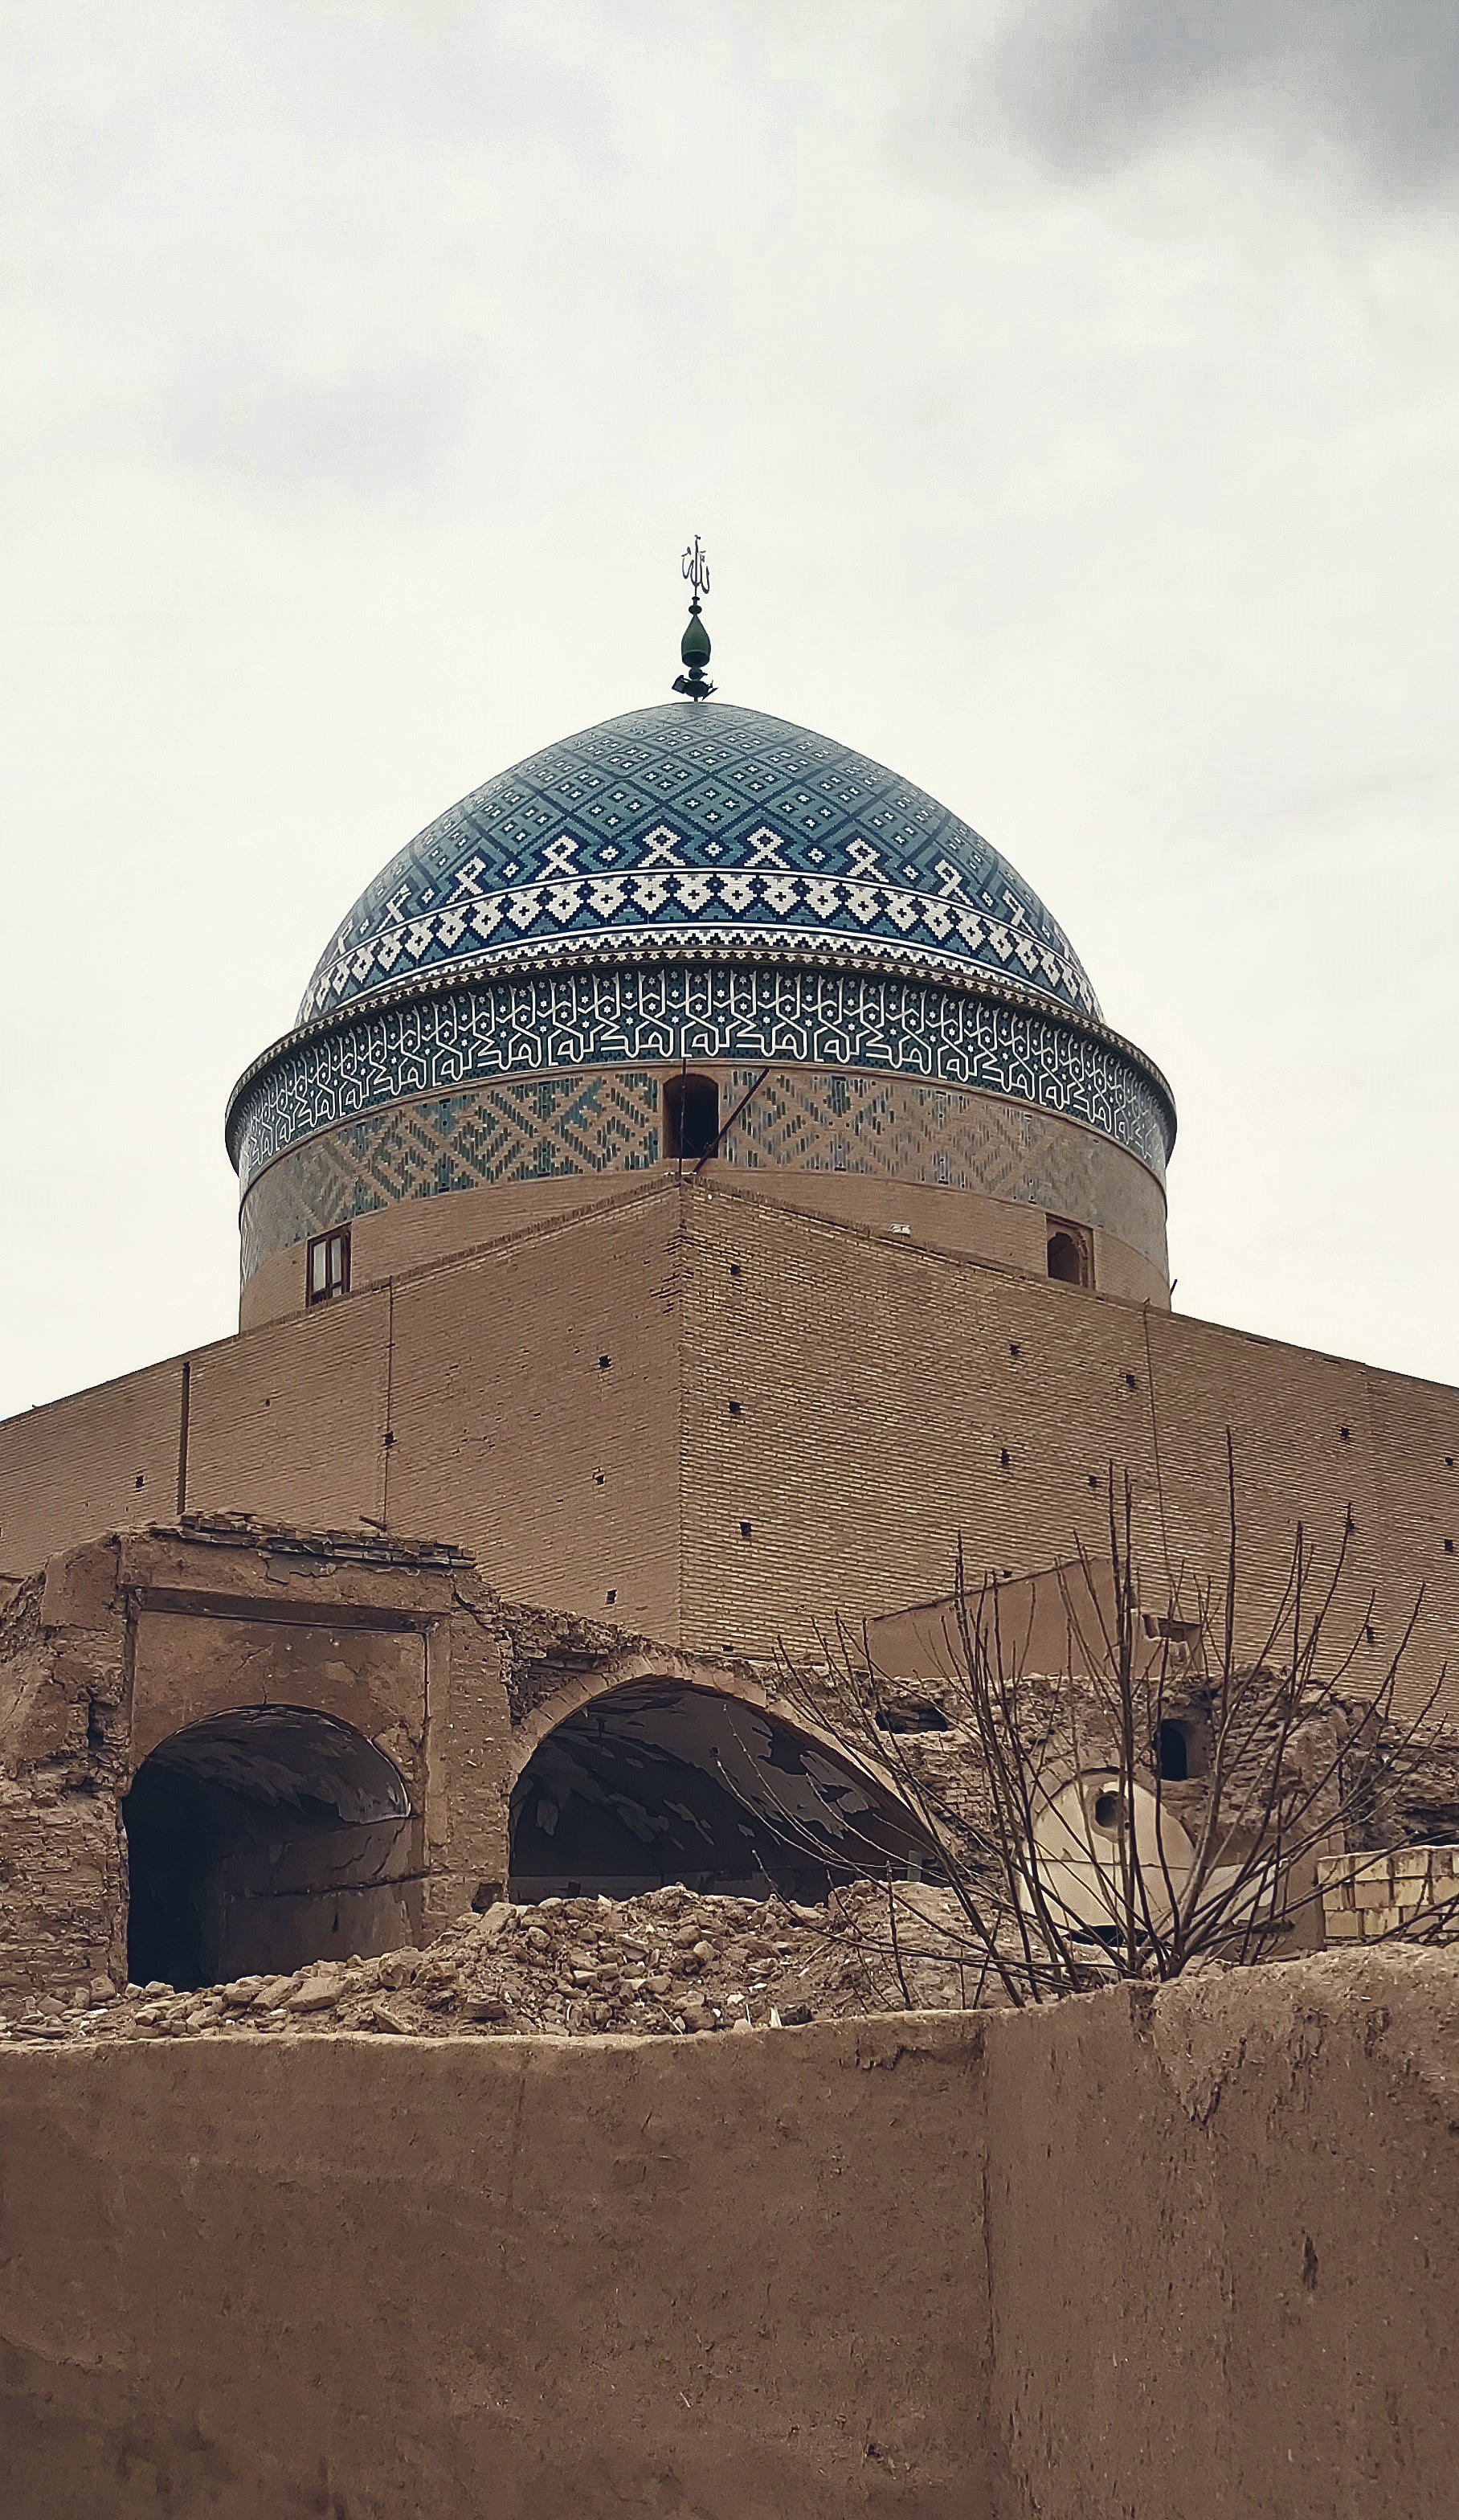
dome, religion, antiquities, sky, building, facade, Tints and shades, plant, byzantine architecture, arch, tomb, cloud, tree, holy places, history, monument, ancient history, landscape, place of worship, stupa, historic site, khanqah, symmetry, classical architecture, cylinder, mosque, medieval architecture, finial, arcade, mausoleum, tourist attraction, soil, tourism, circle